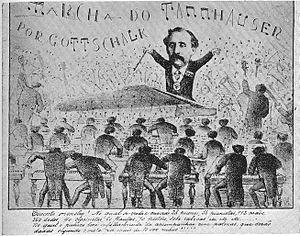
Illustration du concert monstre de Gottschalk prévu le 05 octobre 1869 au Théâtre Fluminense. Nous remarquons l'agitation frénétique des pianistes. Le texte au dessous indique la composition de l'orchestre (supérieure à ce qu'elle sera réellement): Concert monstre